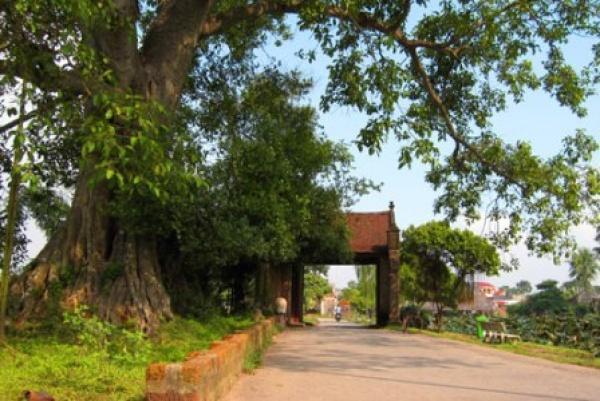
con đường này dẫn vào bên trong một ngôi làng